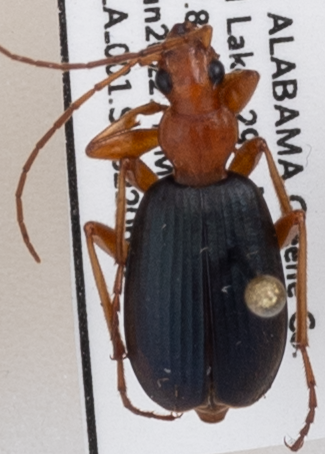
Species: Brachinus alternans
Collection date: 2022-06-28
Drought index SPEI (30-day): -1.064
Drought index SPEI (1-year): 0.32
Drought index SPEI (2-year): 1.01